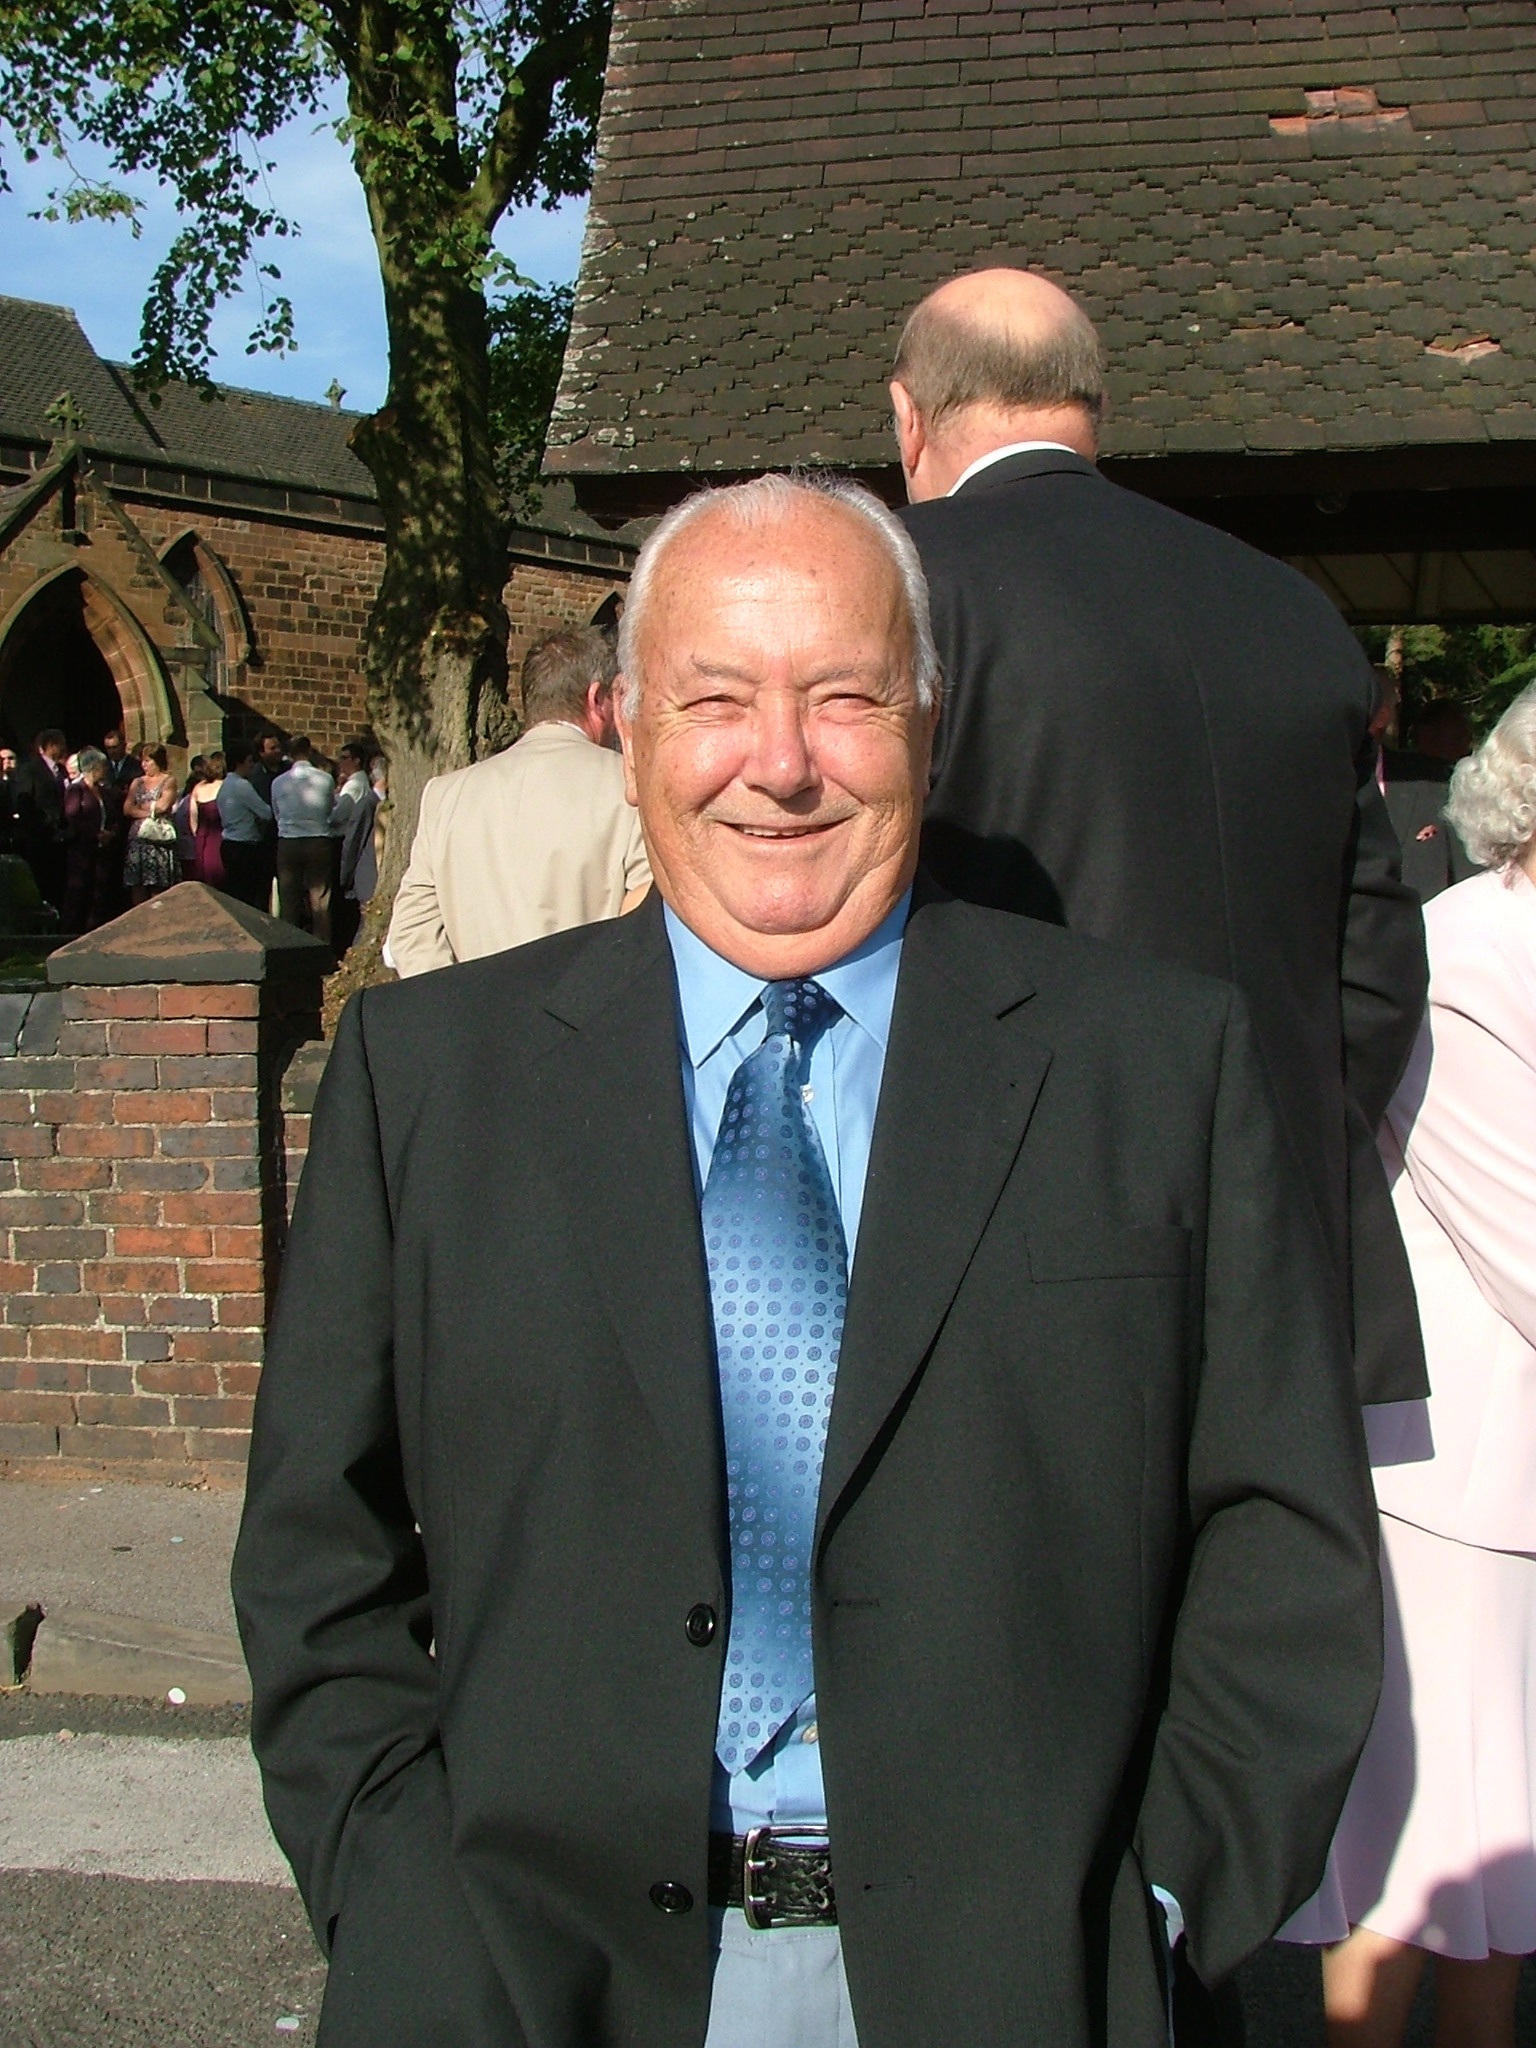
man, outdoor, person, suit, people, sky, sun, male, love, tie, religion, blue, church, wedding, marriage, smile, religious, sunny, happy, relationship, special, handsome, good looking, occasion, attractive, adult, happy man, west midlands